Estuary

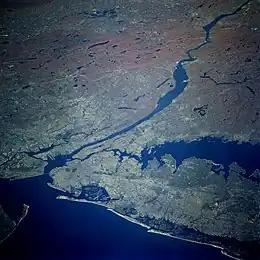
New York–New Jersey Harbor Estuary

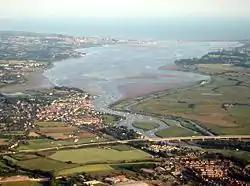
River Exe estuary

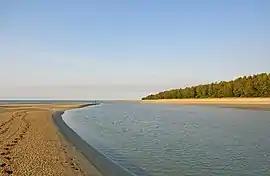
Estuary mouth located in Darwin, Northern Territory, Australia

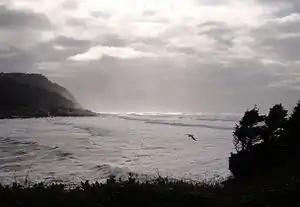
Estuary mouth of the Yachats River in Yachats, Oregon

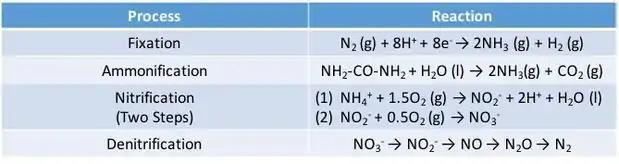
Processes that nitrogen undergo in estuarine systems

The word "estuary" is derived from the Latin word "aestuarium" meaning tidal inlet of the sea, which in itself is derived from the term "aestus", meaning tide. There have been many definitions proposed to describe an estuary. The most widely accepted definition is: "a semi-enclosed coastal body of water, which has a free connection with the open sea, and within which seawater is measurably diluted with freshwater derived from land drainage". However, this definition excludes a number of coastal water bodies such as coastal lagoons and brackish seas.